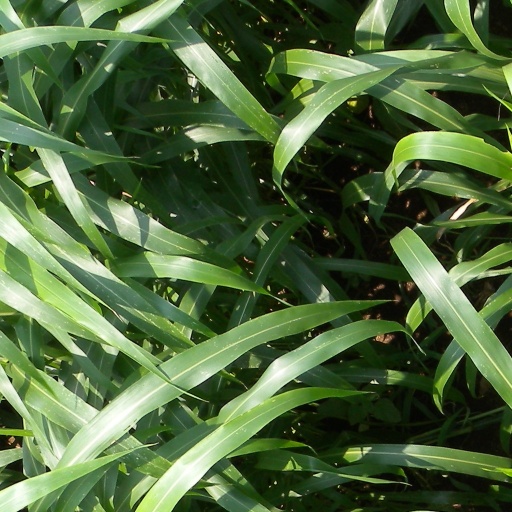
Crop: sorghum